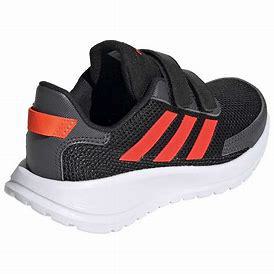
Brand: Adidas
Model: Tensaur